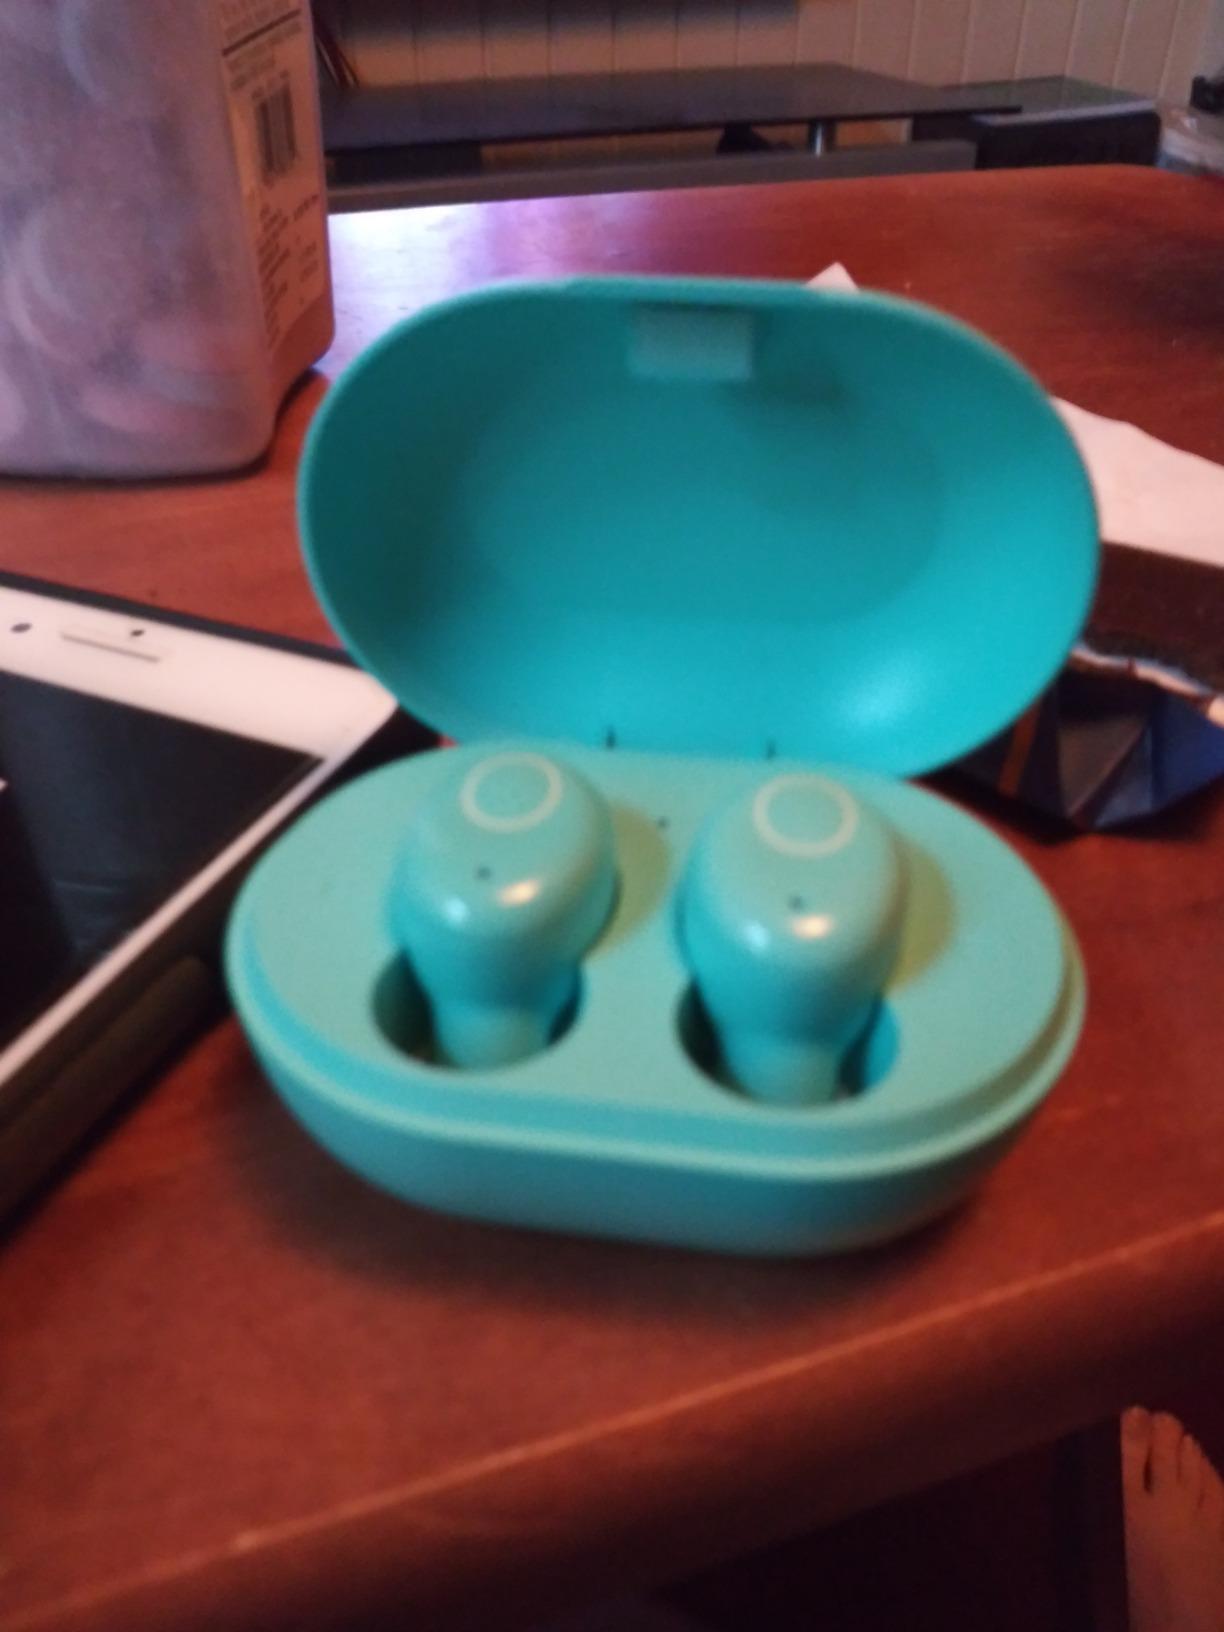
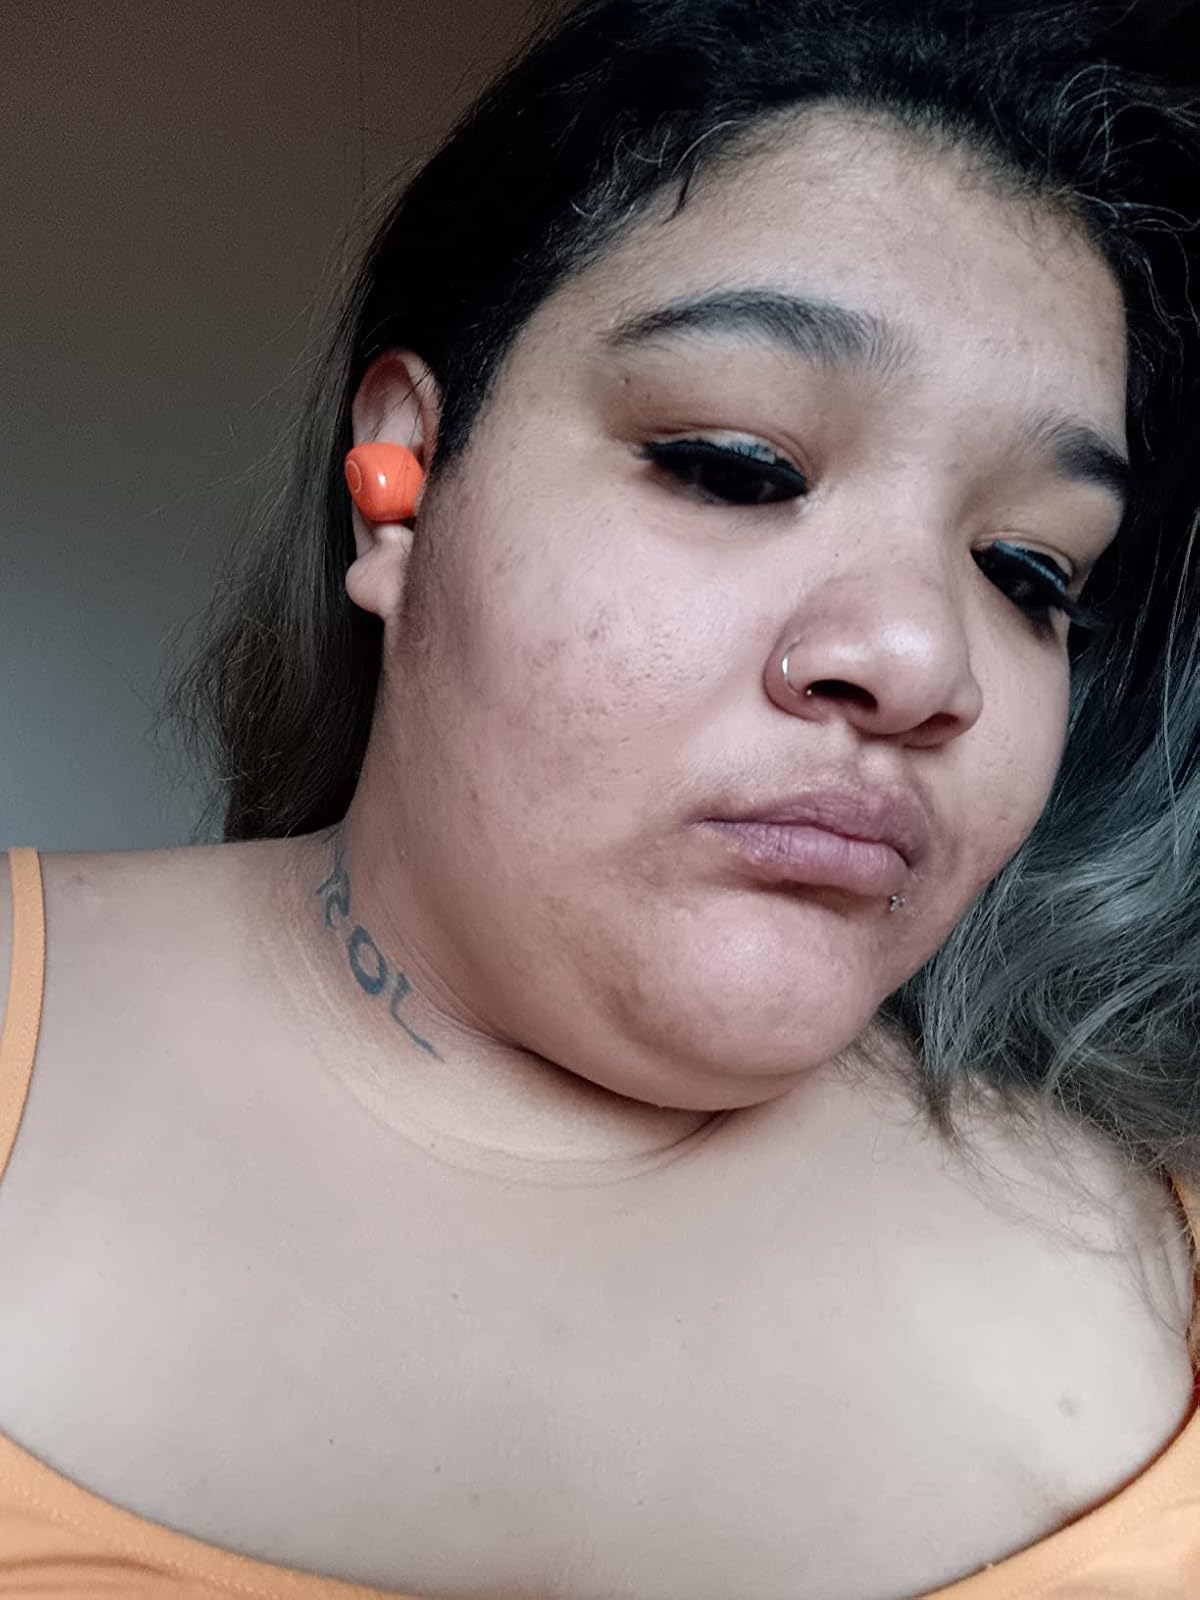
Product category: earbuds
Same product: no